Wulin Square

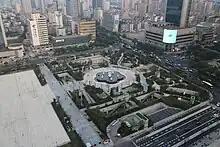
Wulin Square in 2016

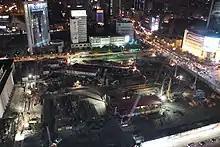
Construction site at Wulin Square, 2013

Wulin Square is a square in the Xiacheng District of Hangzhou. It is served by the Wulin Square Station of the Hangzhou Metro.